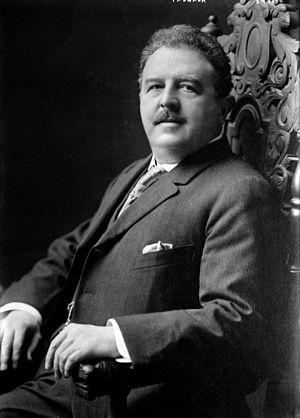
6 janvier :
Victor August Herbert est compositeur populaire d'opérettes, violoncelliste et chef d'orchestre. Il participa à la fondation de l'American Society of Composers, Authors, and Publishers.